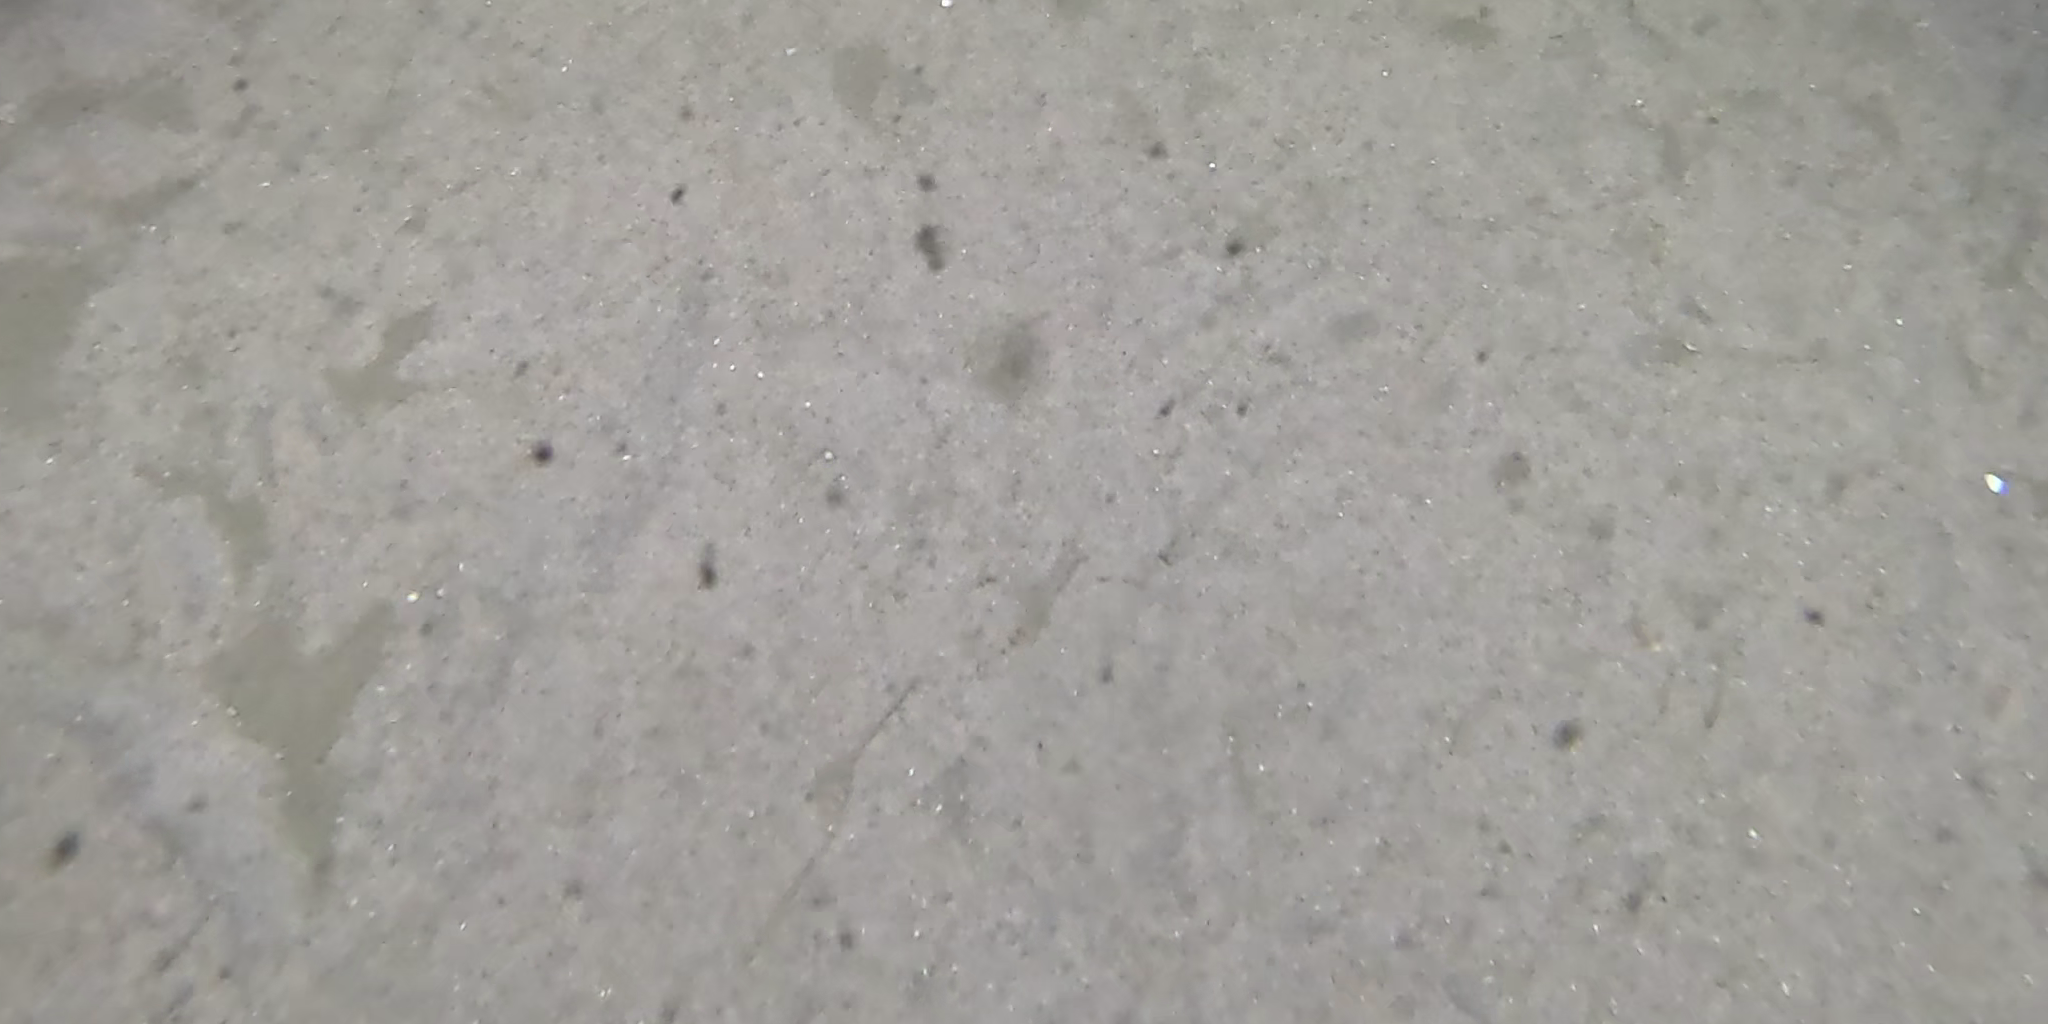
Seabed habitat: sand